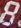
Number: 8